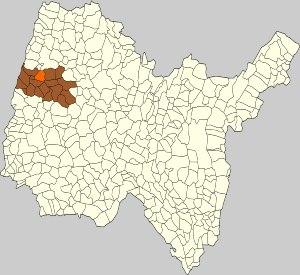
Saint-Jean-sur-Veyle est une commune française, située dans le département de l'Ain en région Auvergne-Rhône-Alpes. Peuplée de 1149 habitants en 2017, elle fait partie de la Bresse savoyarde non loin de la Dombes, du Mâconnais et du Beaujolais et connaît une croissance démographique depuis quelques années.